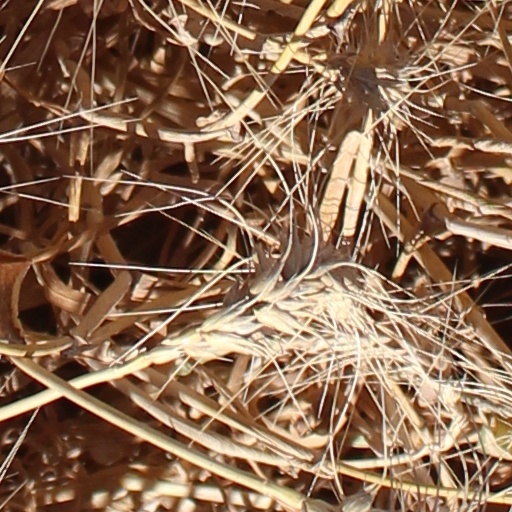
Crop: wheat